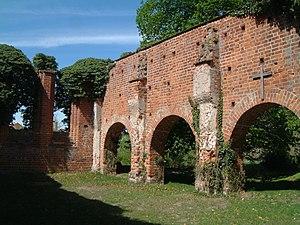
L'abbaye de Himmelpfort est une ancienne abbaye cistercienne fondée en 1299 à Himmelpfort en tant que troisième fille de l'abbaye de Lehnin, dans le Brandebourg en Allemagne.
Cet article liste les abbayes cisterciennes actives ou ayant existé sur le territoire allemand actuel. Il s'agit des abbayes de religieux appartenant à l'ordre cistercien.